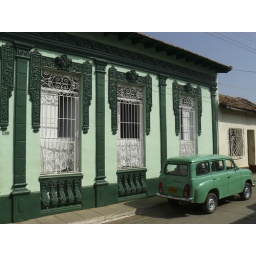
Old car and matching house in Trinidad